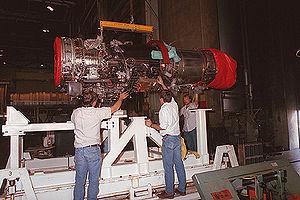
Le General Electric F414 est un turbofan avec postcombustion et faible taux de dilution de 98 kN de poussée fabriqué par GE Aviation. Dérivé du modèle F404 qui propulse le McDonnell Douglas F/A-18 Hornet, le F414 est utilisé dans le Boeing F/A-18E/F Super Hornet. Ce moteur a été développé à partir du prototype F412 sans postcombustion, prévu pour motoriser le McDonnell Douglas A-12 Avenger II avant que le projet soit annulé.